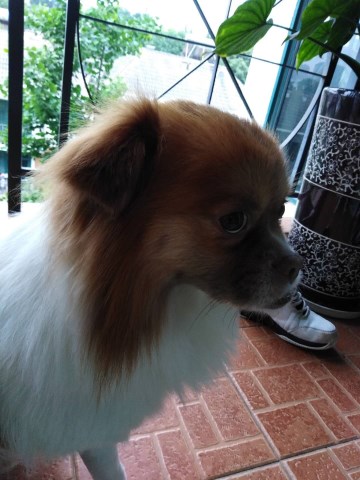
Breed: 806-n000129-papillon